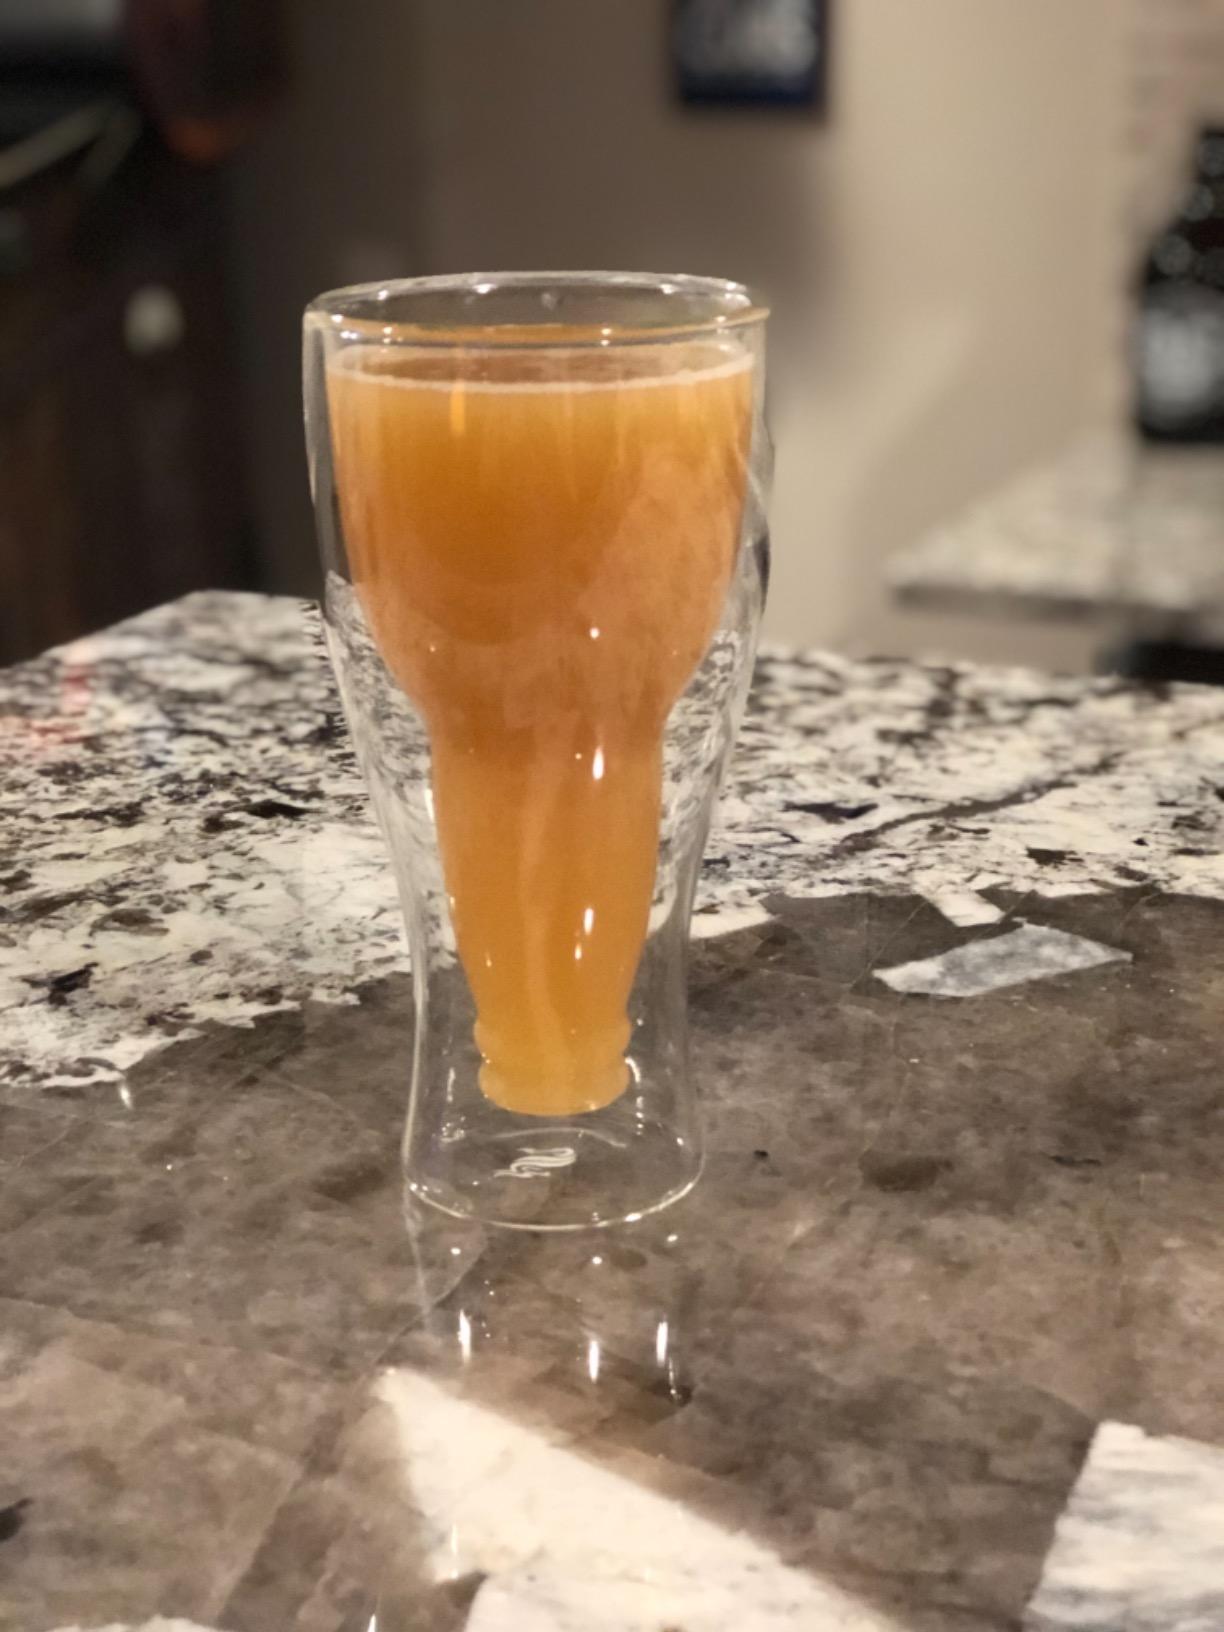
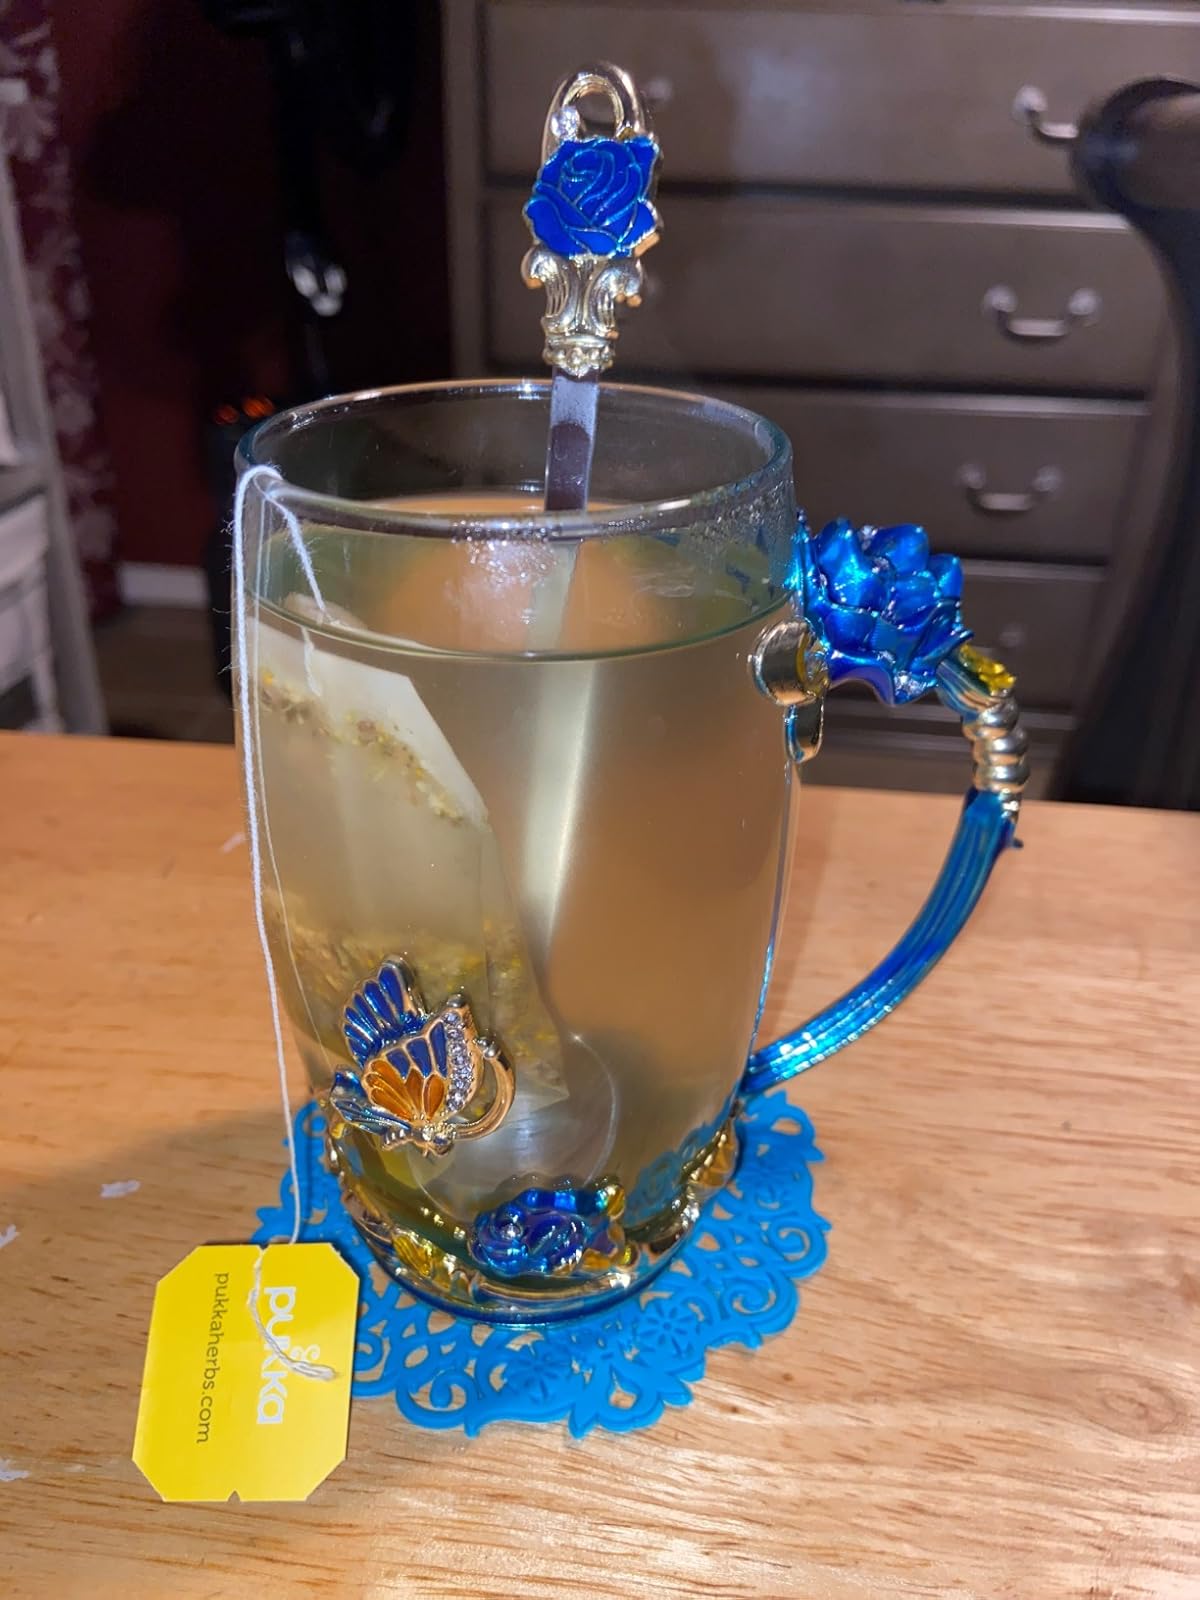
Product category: items_mug
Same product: no